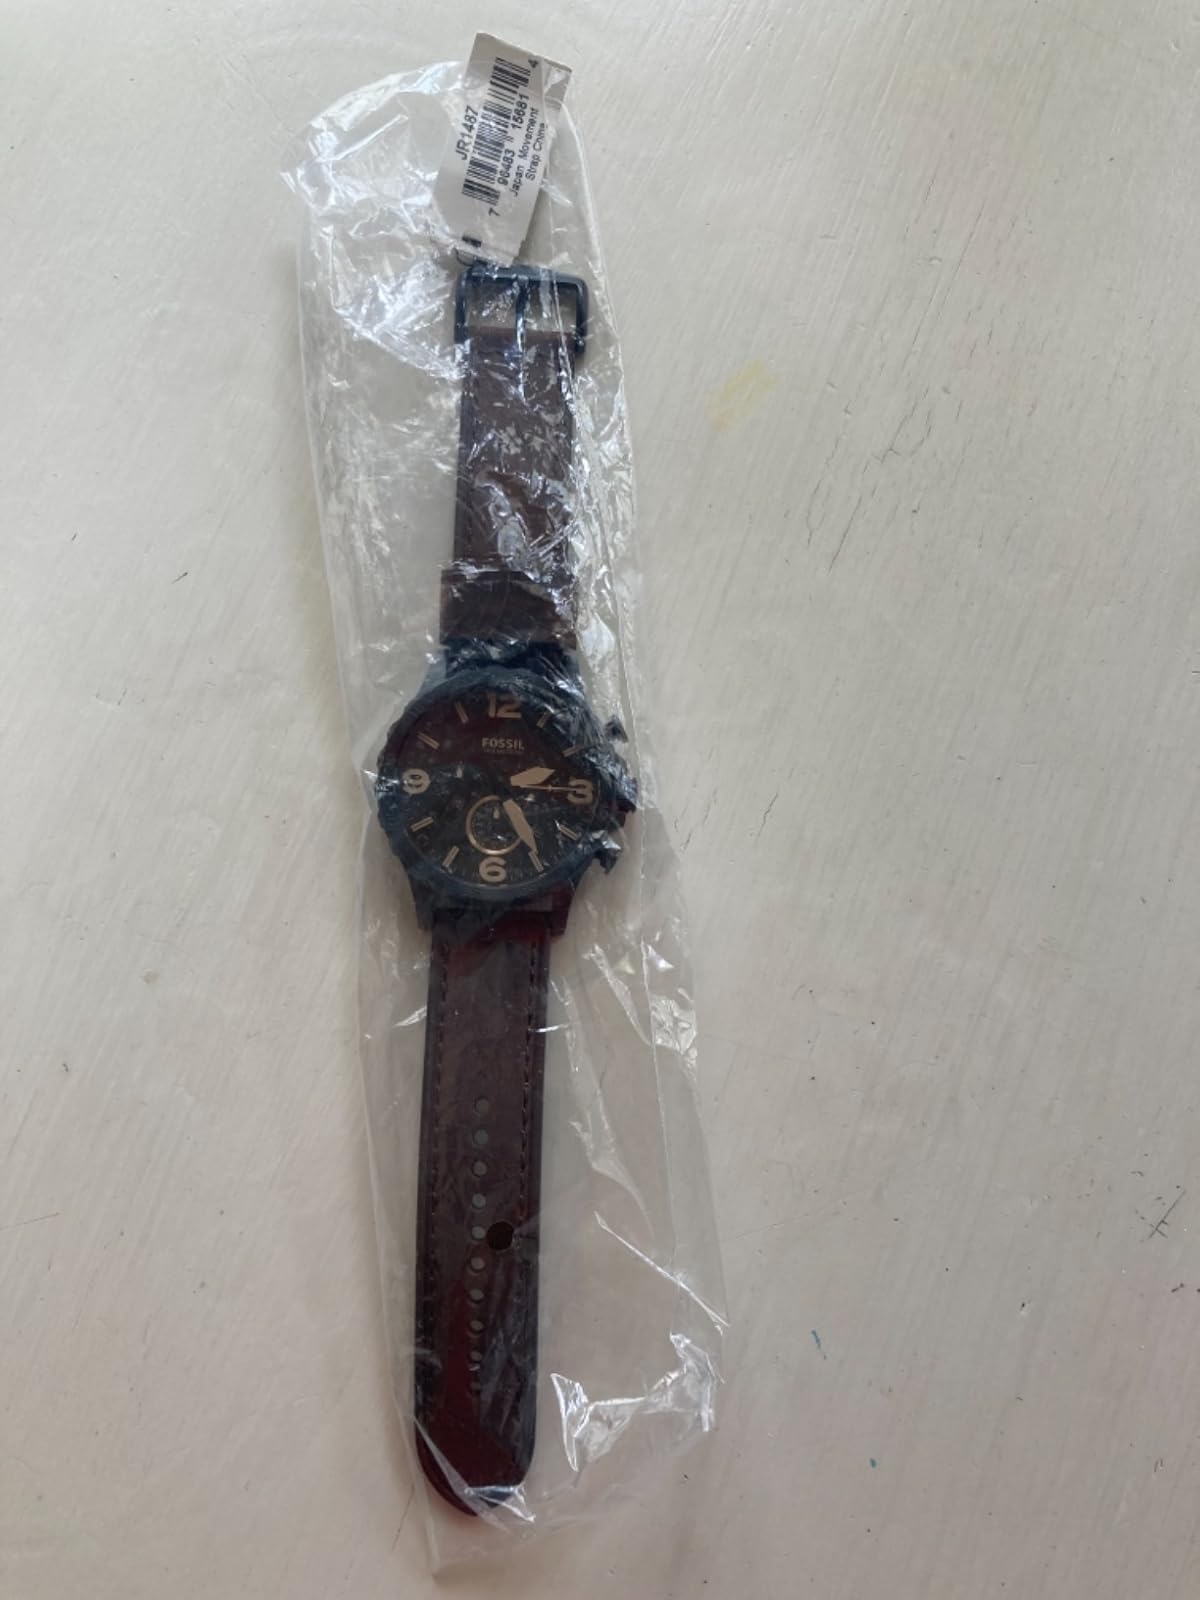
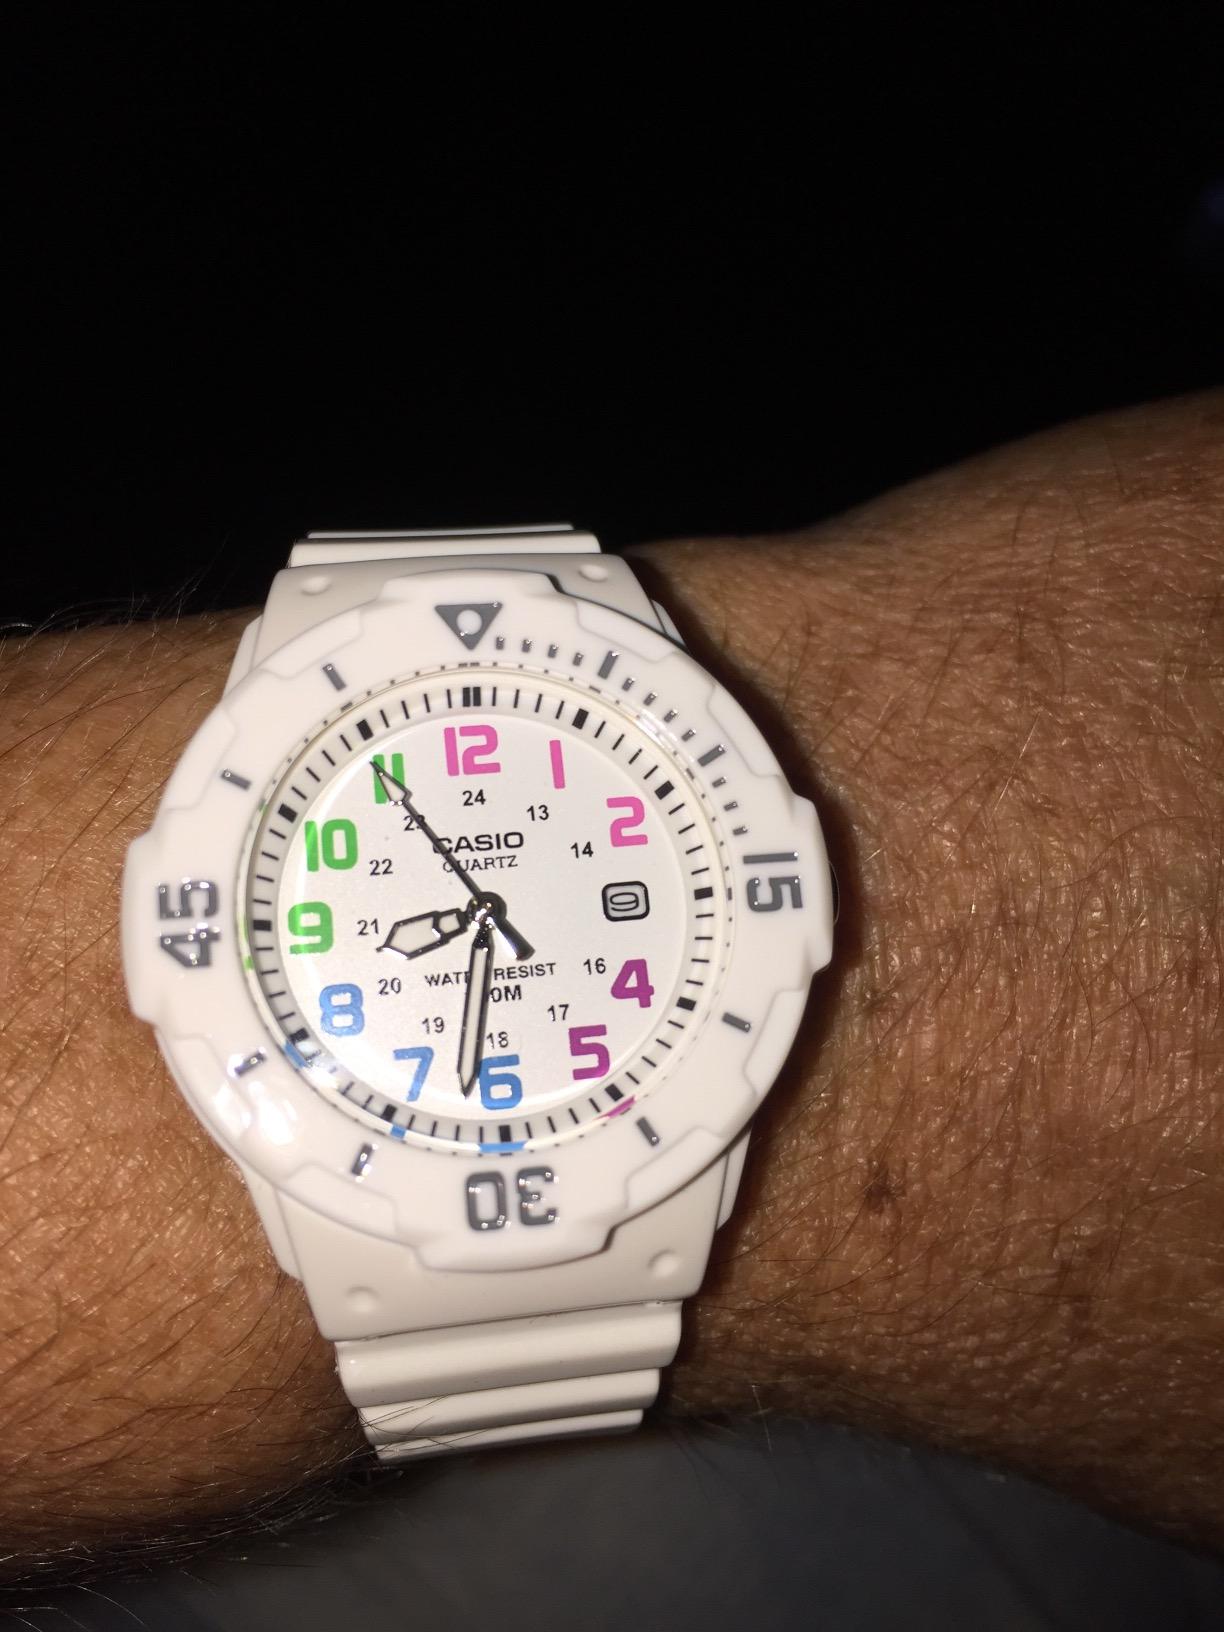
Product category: accessories_watch
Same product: no